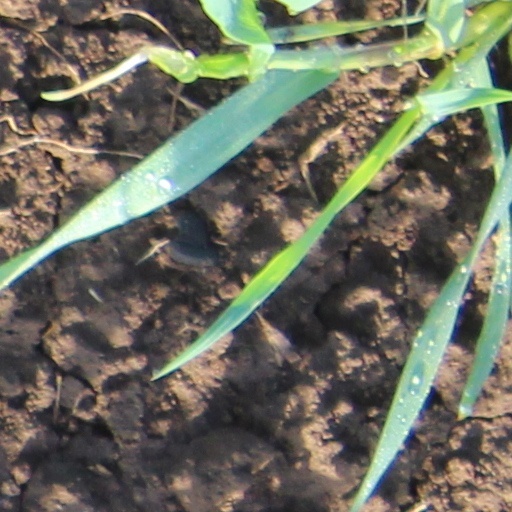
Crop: wheat